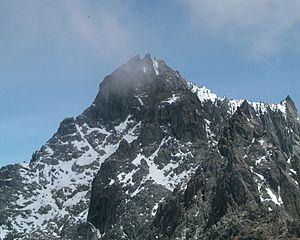
La cordillère de Mérida est le prolongement au Venezuela de la cordillère des Andes. Son sommet le plus élevé est le pic Bolívar avec 4 978 m d'altitude.
Le Pico Bolívar est un sommet montagneux de la Sierra Nevada de Mérida, dans le prolongement nord de la Cordillère des Andes. Il est le point culminant du Venezuela avec 4 978 m d'altitude. Il est situé dans l'État de Mérida, non loin de la ville de Mérida. Il fut ainsi nommé en l'honneur de Simón Bolívar.